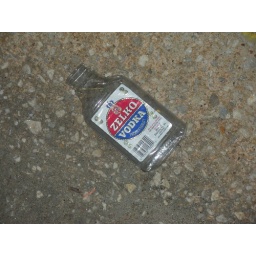
Smashed plastic vodka bottle - When you want the best Zelko Vodka in a plastic bottle